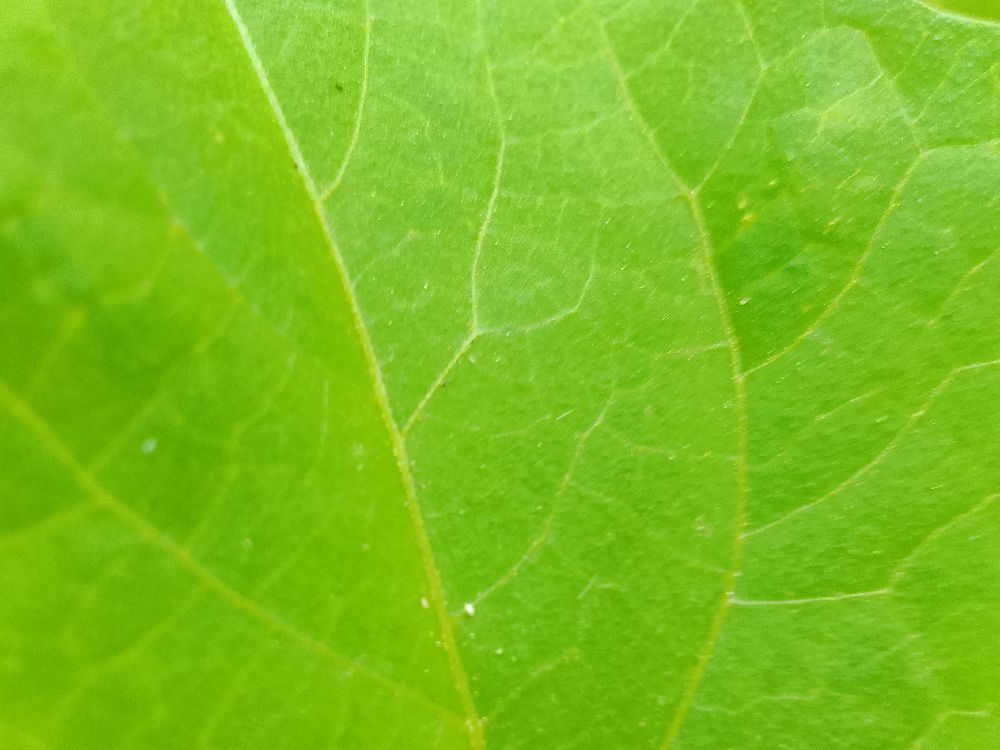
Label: healthy